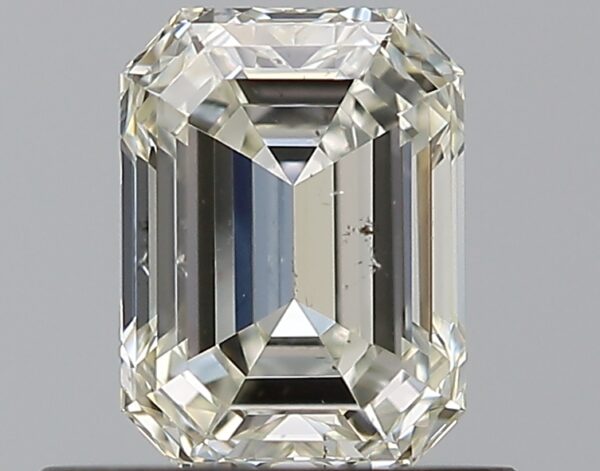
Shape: emerald
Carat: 0.7
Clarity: SI1
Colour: K
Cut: EX
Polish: VG
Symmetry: EX
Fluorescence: N
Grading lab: GIA
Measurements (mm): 5.74 x 4.26 x 2.91